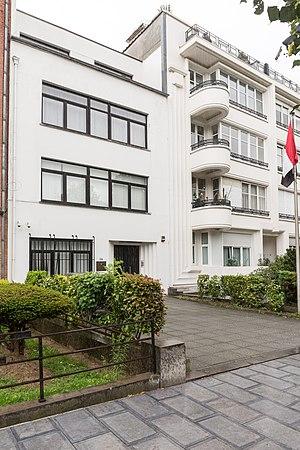
Ambassade du Yémen en Belgique, Avenue Franklin Roosevelt 114, Bruxelles.